Conrad Aiken

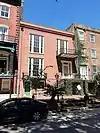
228 East Oglethorpe Avenue in Savannah, Georgia

Aiken was the eldest son of William Ford and Anna (Potter) Aiken. In Savannah, Aiken's father became a respected physician and eye surgeon, while his mother was the daughter of a prominent Massachusetts Unitarian minister. For the first eleven years of Aiken's life, his family lived at 228 East Oglethorpe Avenue in Savannah.